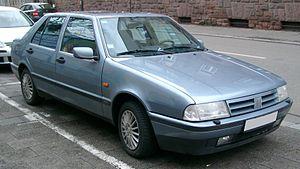
La Fiat Croma est une berline familiale haut de gamme lancée par Fiat en décembre 1985 Elle remplaça la Fiat Argenta, descendante directe de l'ancienne Fiat 132. Elle permit à Fiat de réaliser son ambition ; reprendre sa place dans le peloton des constructeurs dans cette catégorie de voitures.